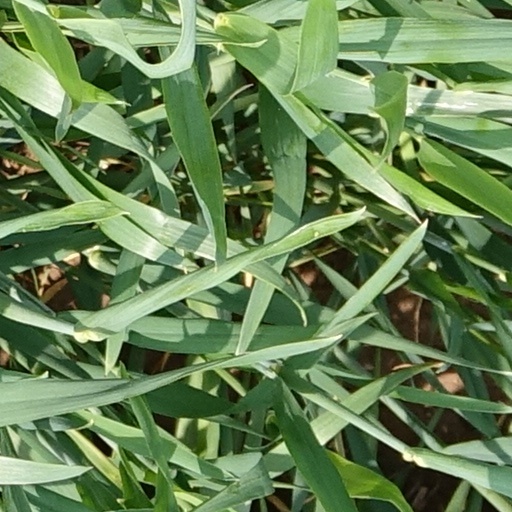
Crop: wheat